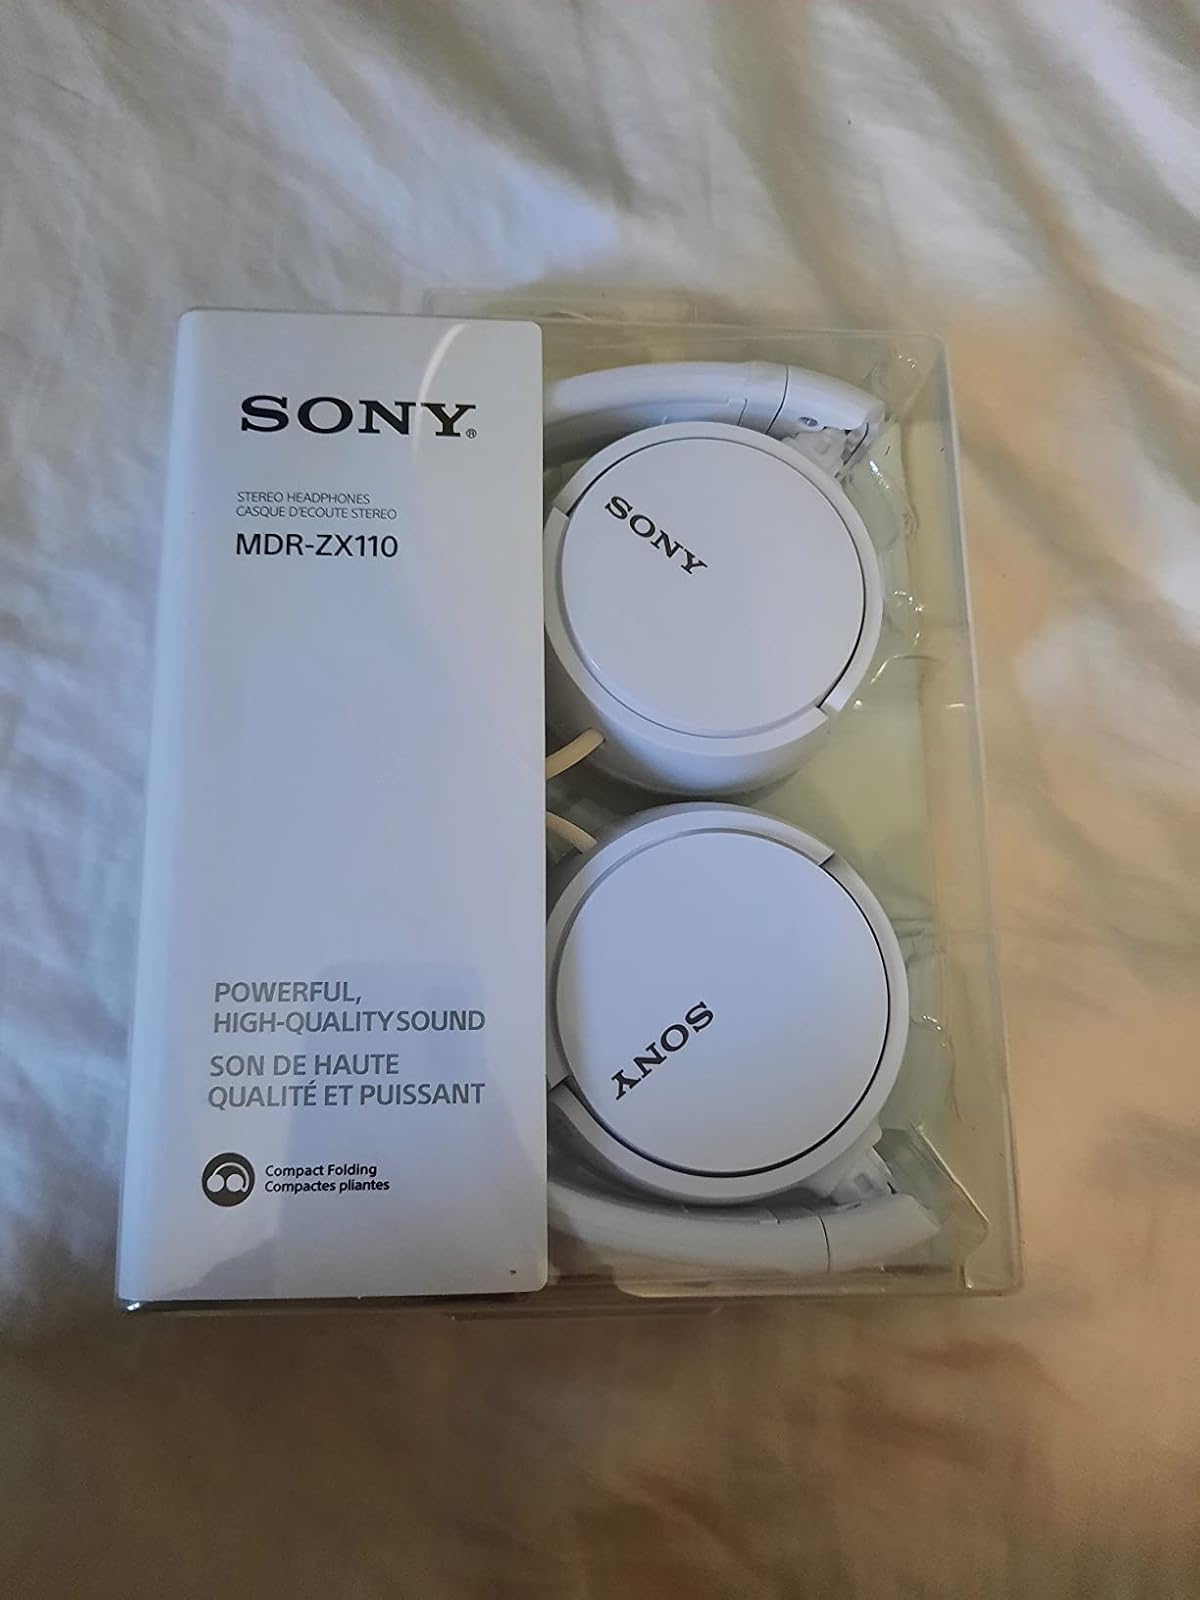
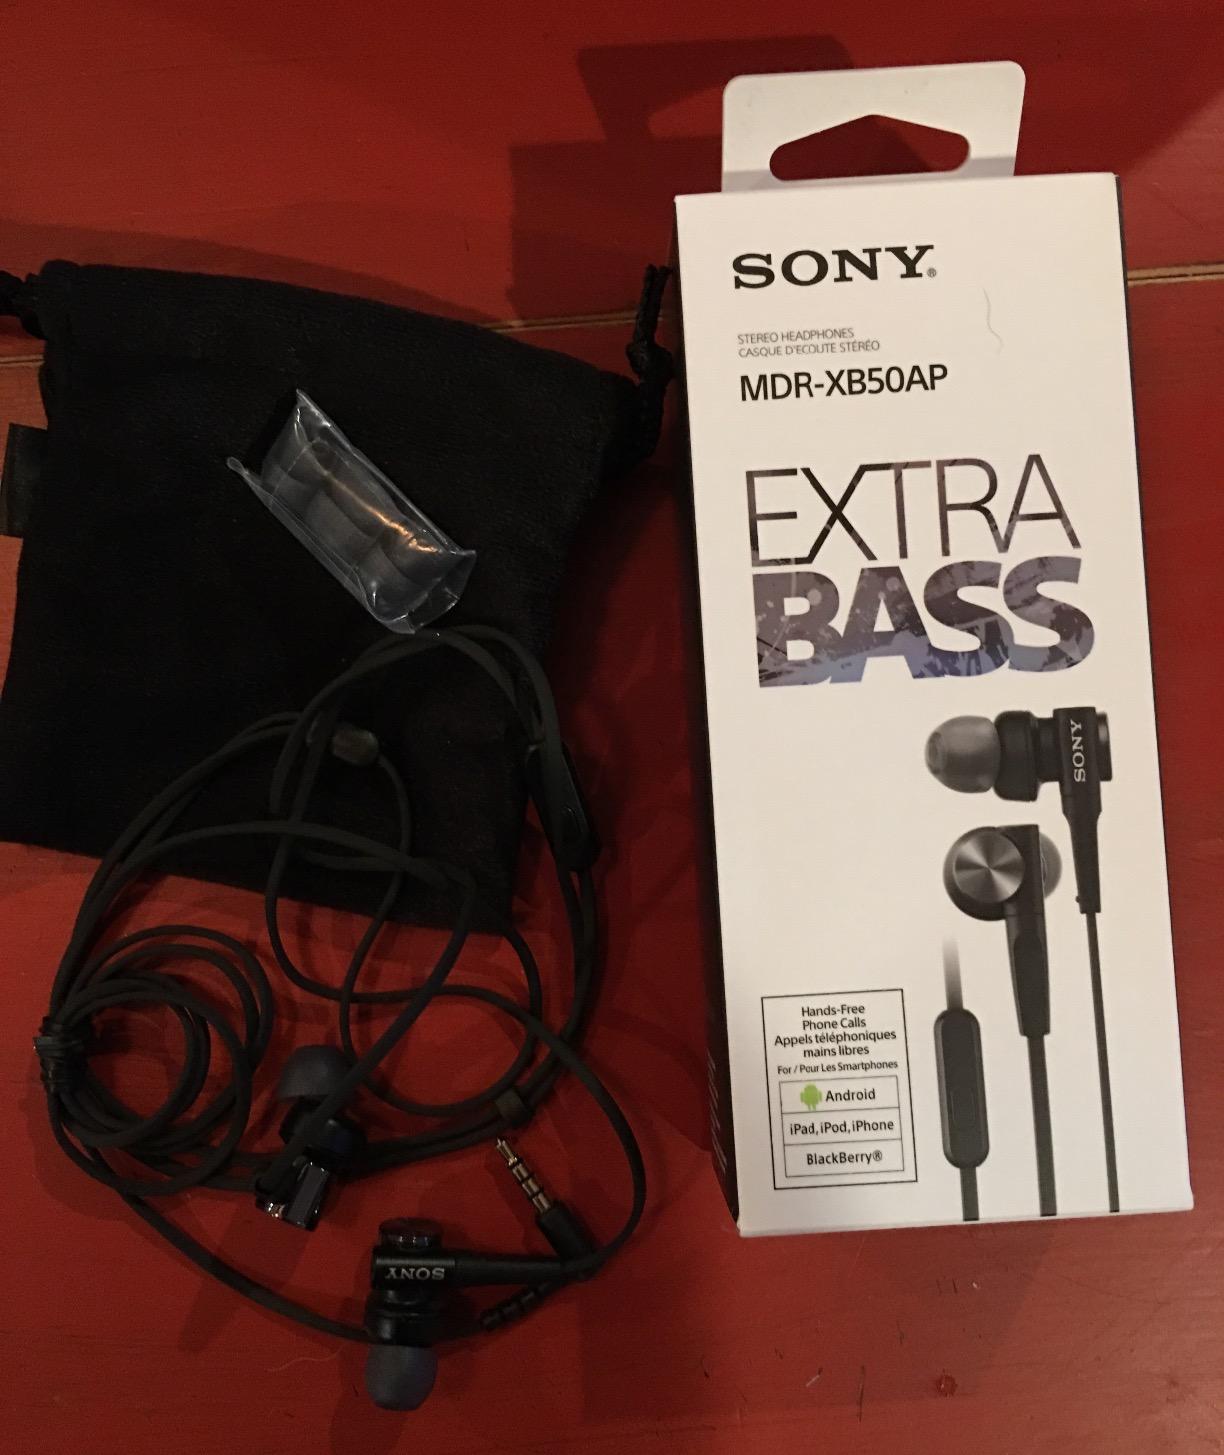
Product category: headphones
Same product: no